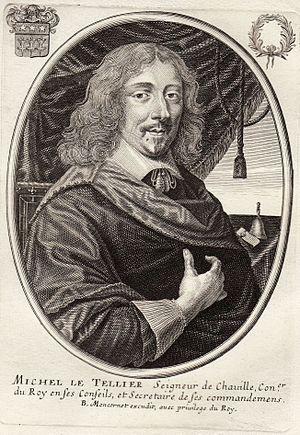
Michel Le Tellier, secrétaire d'Etat de la Guerre. Gravure de Balthazar Moncornet.
Michel (IV) Le Tellier, marquis de Barbezieux, seigneur de Chaville, d'Étang et de Viroflay, est un homme d'État français, chancelier de France en 1677, né à Paris le 19 avril 1603 et mort le 30 octobre 1685.